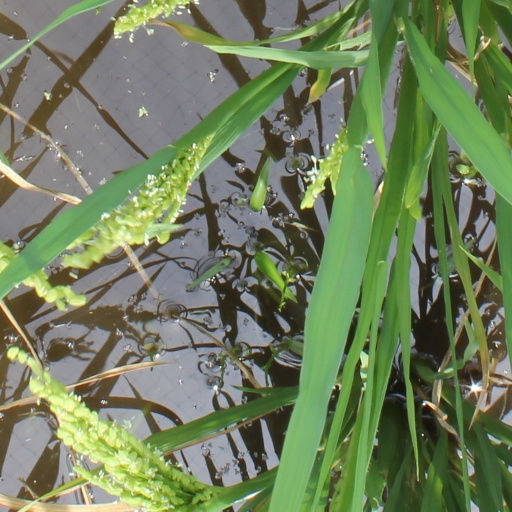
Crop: rice